Gangneung

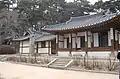
Ojukheon.

There are a total of 128 cultural properties in Gangneung. Among them, there are 34 State-designated heritage and 58 Province-designated heritage.